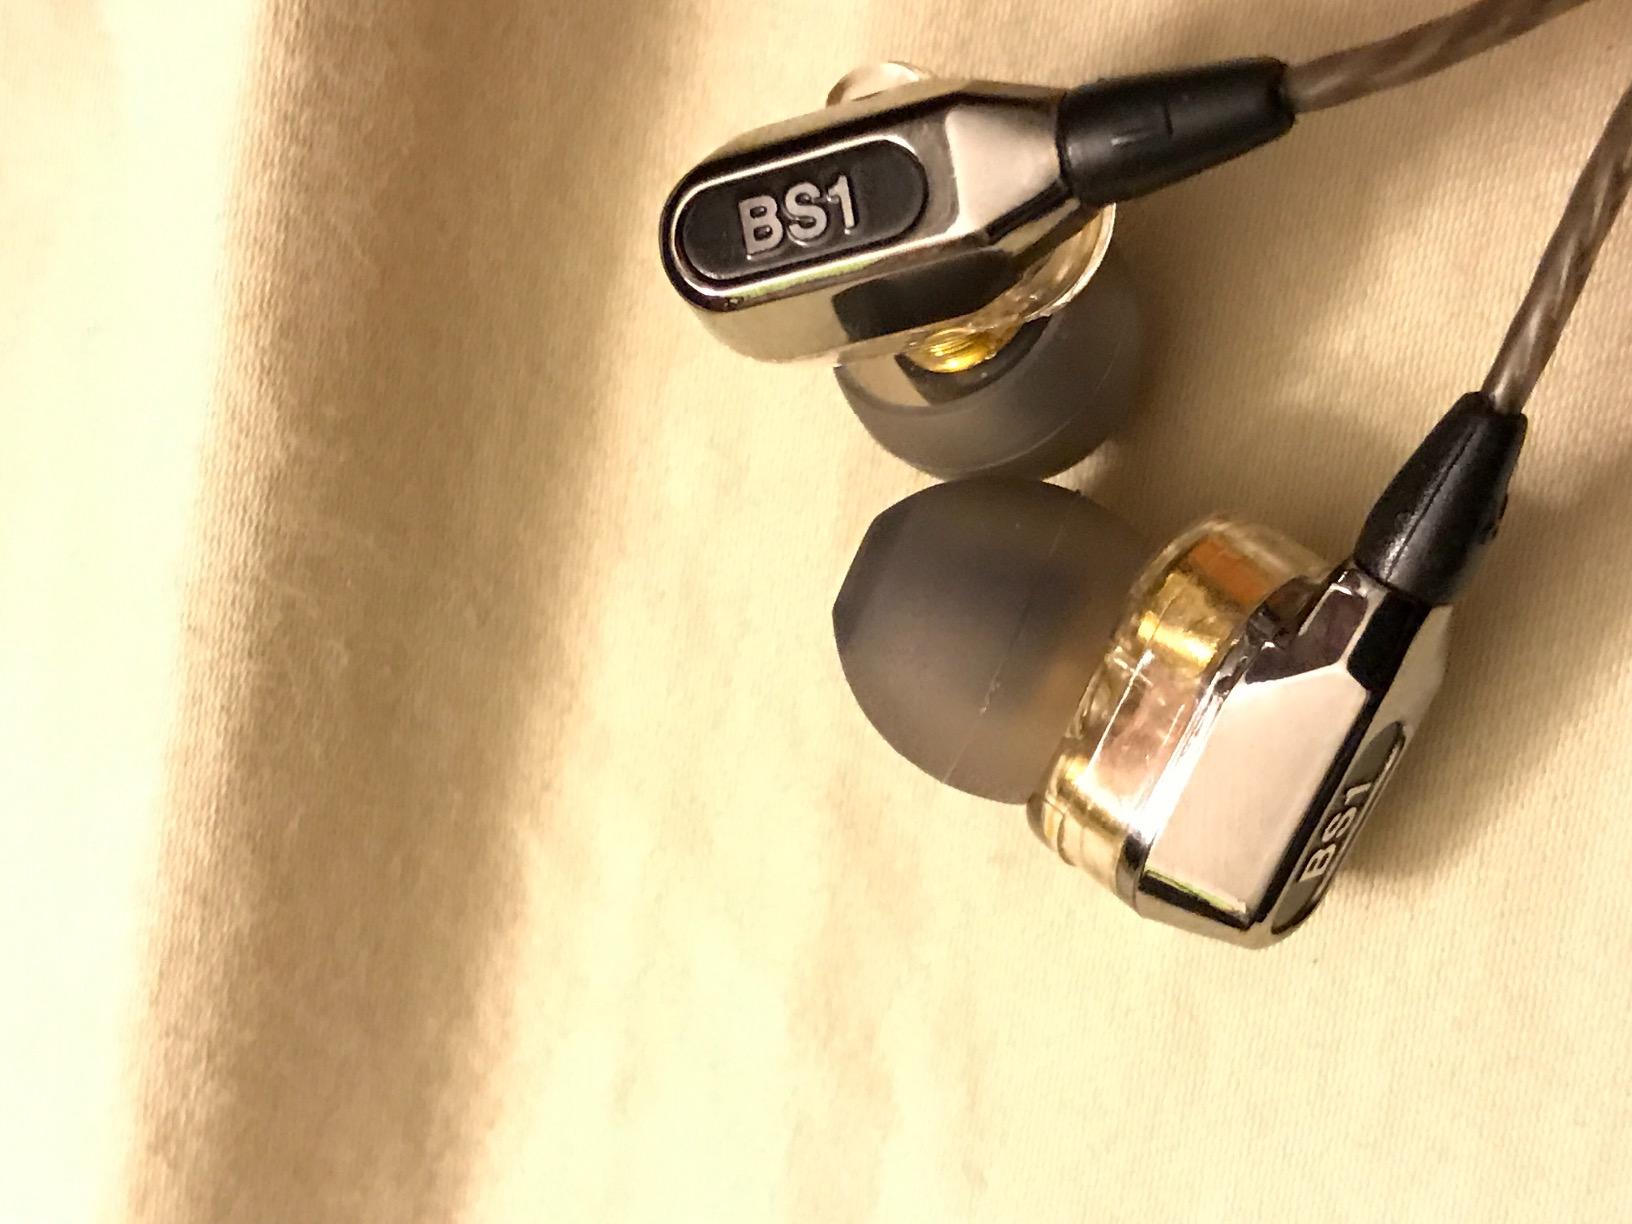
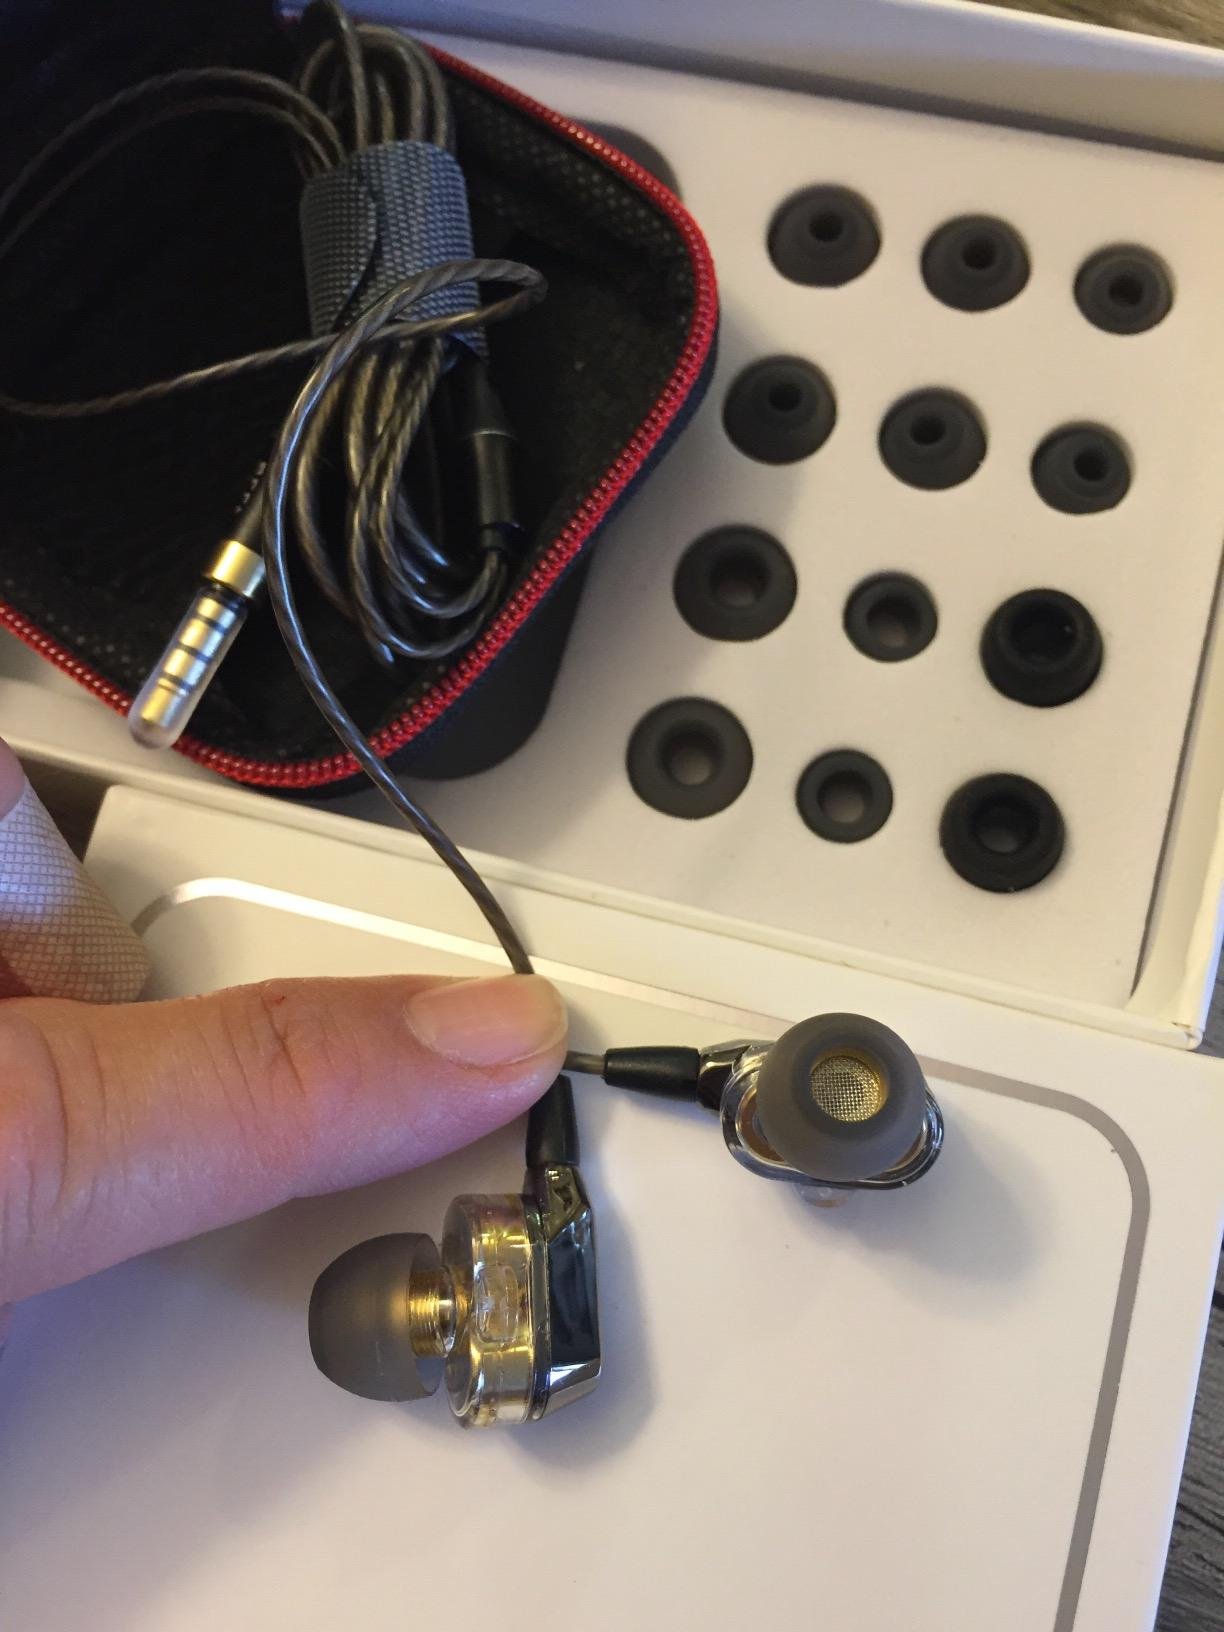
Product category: headphones
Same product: yes